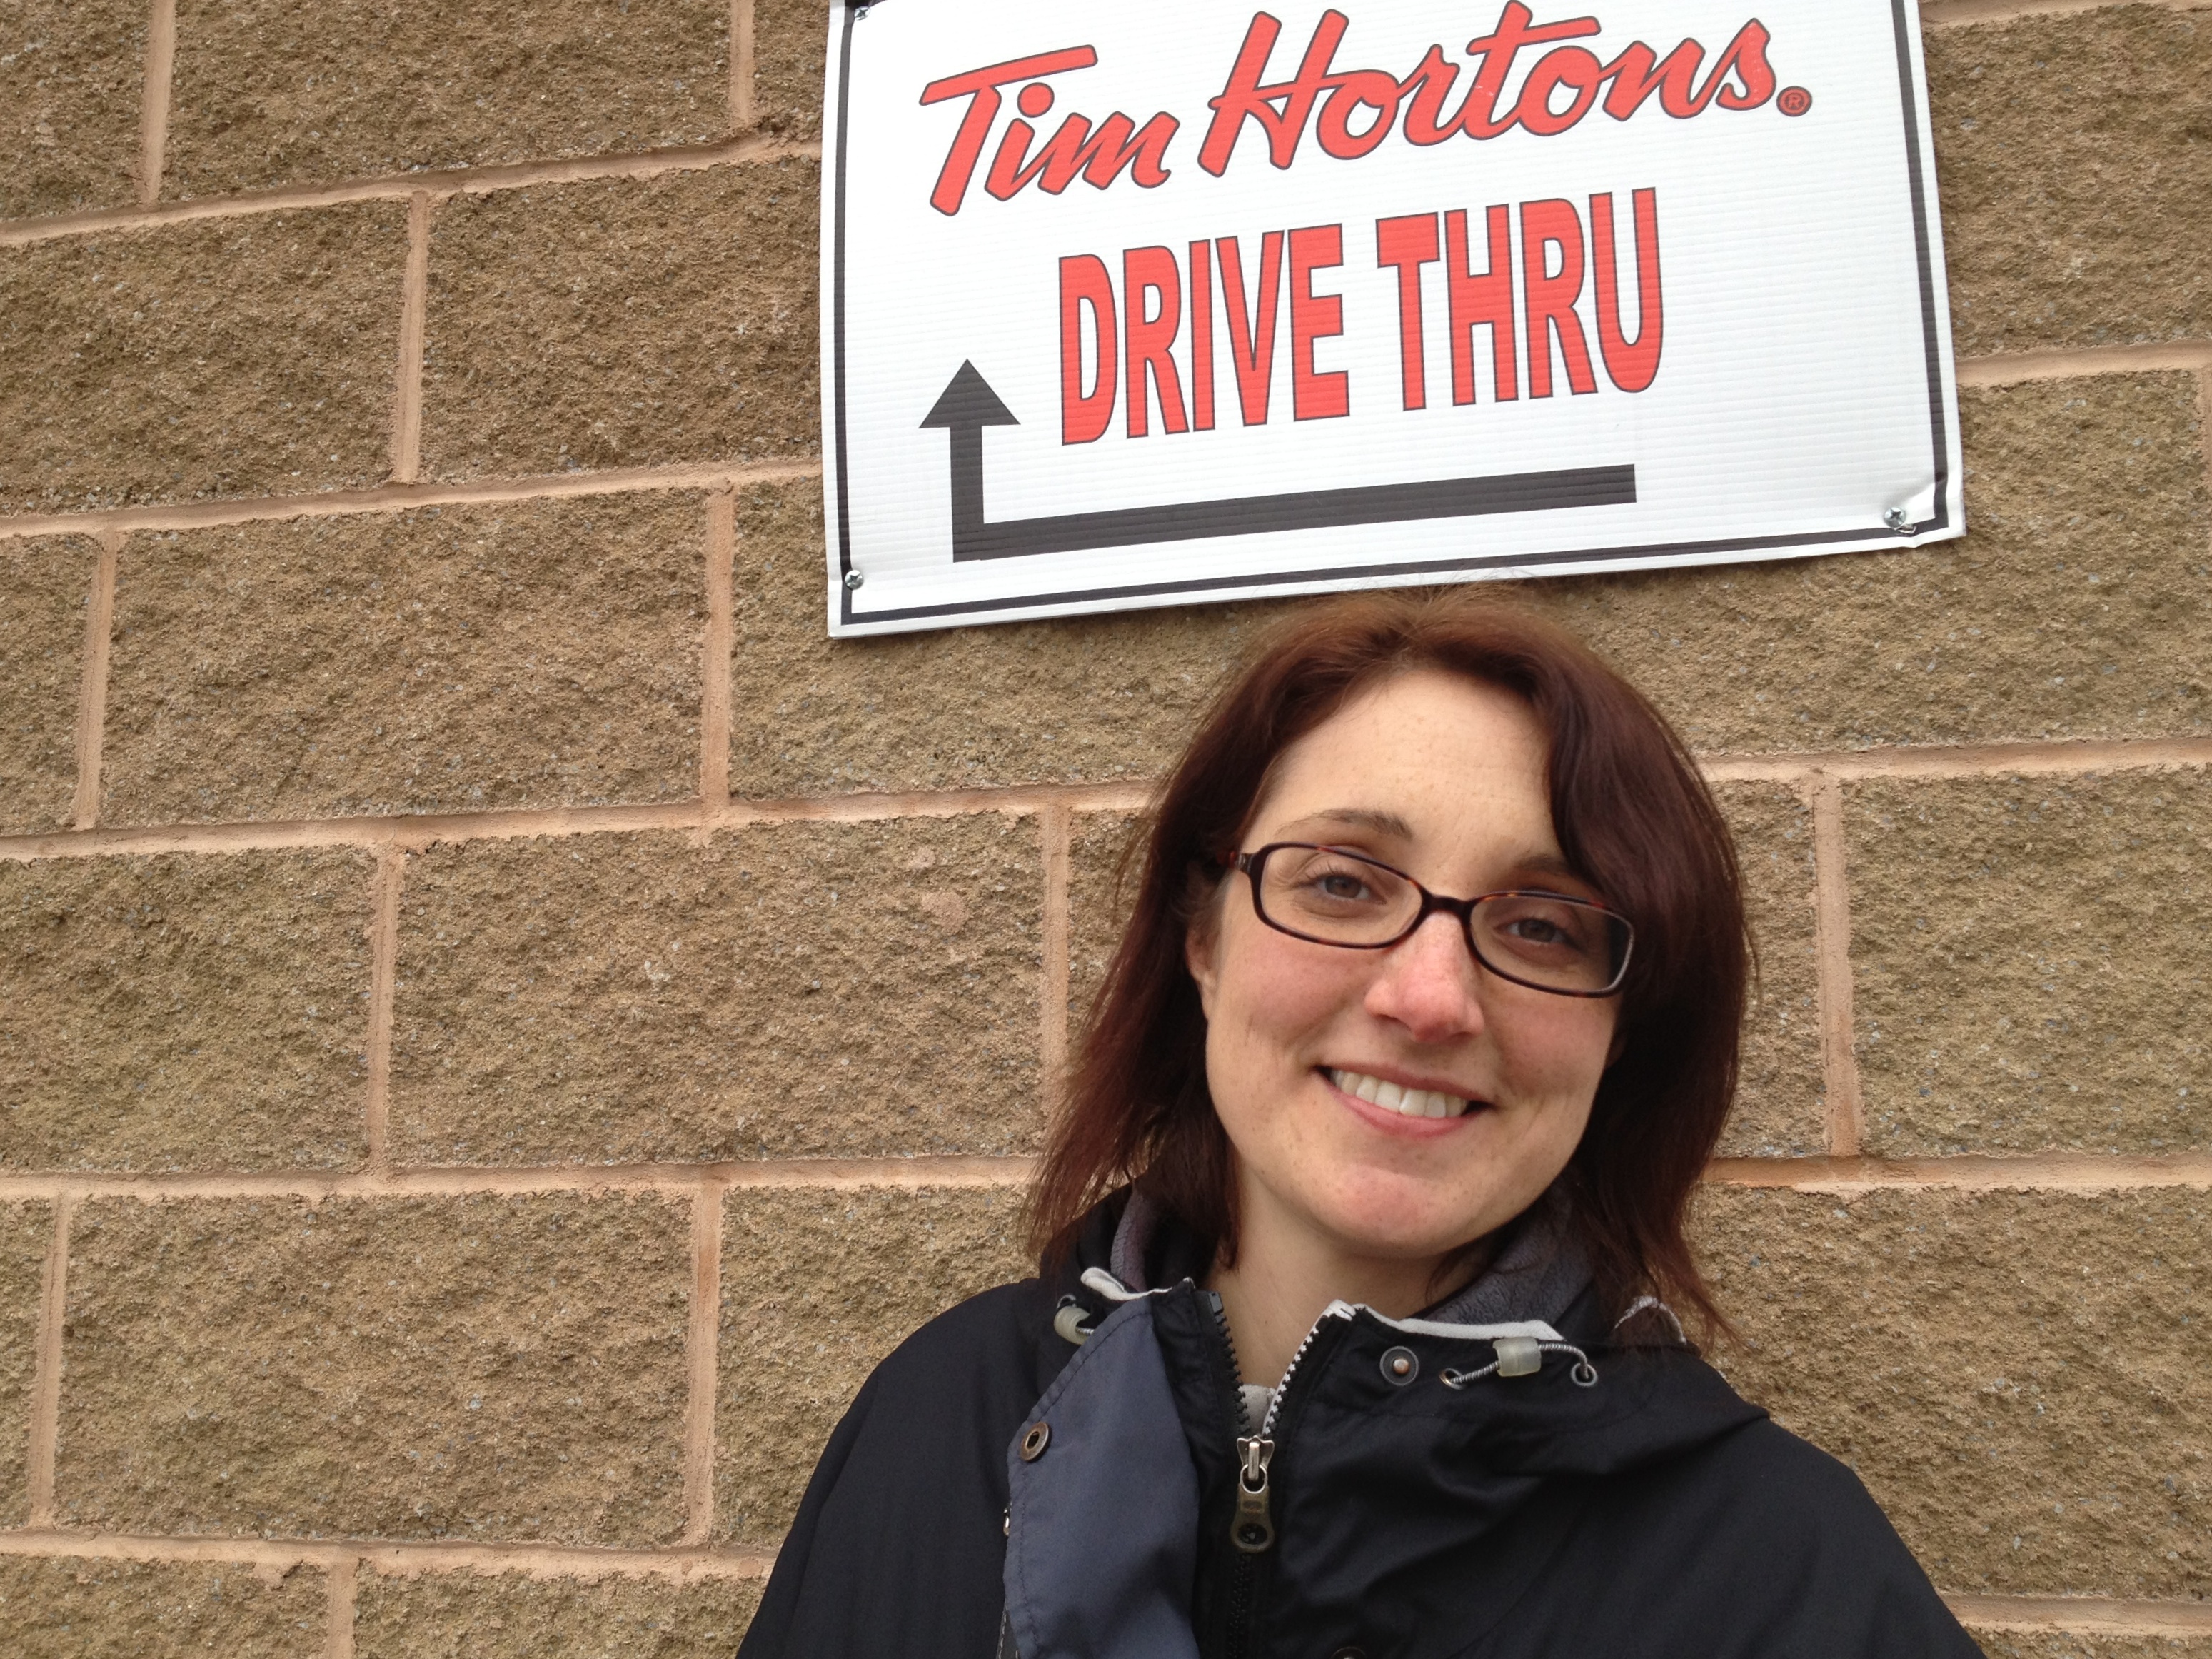
girl, smile, product, fun, glasses, eyewear, giulia, 1000k, vision care